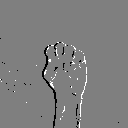
ASL letter: s